Fayval Williams

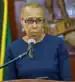

Fayval Shirley Williams (born 28 May 1958) is a Jamaican politician who is the Minister of Finance and the Public Service and the Member of Parliament for the St Andrew Eastern constituency. Williams has held multiple ministerial positions, including Minister of Education and Youth, Minister of Science, Energy and Technology, and Minister without Portfolio in the Ministry of Finance and the Public Service. She is the first female to be a minister in the Ministry of Finance and the Public Service, and also the first female Minister of Science, Energy and Technology. In June 2014, Fayval Williams was named as a member of the Jamaica Labour Party's Economic Advisory Council.